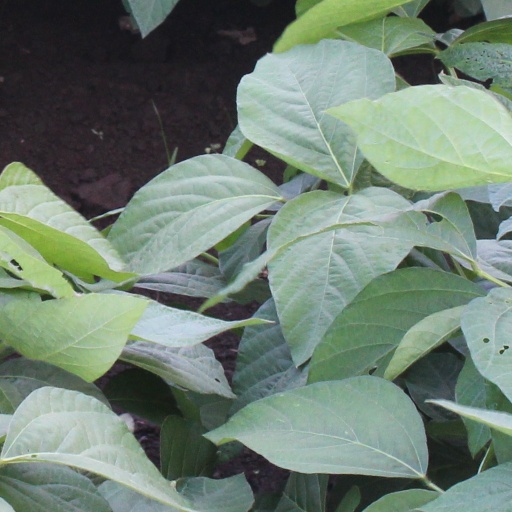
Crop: soybean